Stevie Aiello

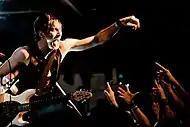
Aiello performing with Monty Are I

Aiello founded Monty Are I in 1998 with guitarist Ryan Muir, keyboardist Andrew Borstein, bassist Mike Matarese, and drummer Justin Muir. Aiello was the lead singer of the band and played rhythm guitar. After winning Ernie Ball's Battle of the Bands in 2003, Monty Are I signed to Stolen Transmission, an imprint of Island Records.